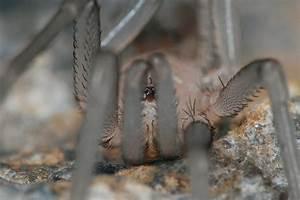
spider